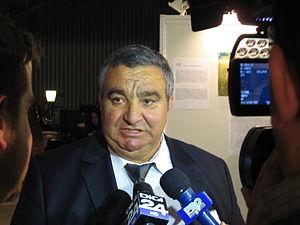
Florin Tănase Cioabă est l’un des trois rois autoproclamés des Roms de Roumanie.